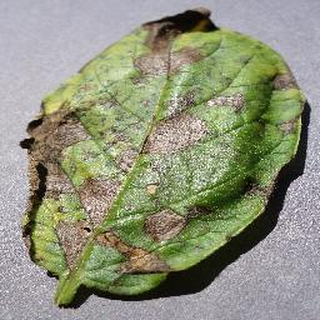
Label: potato_early_blight